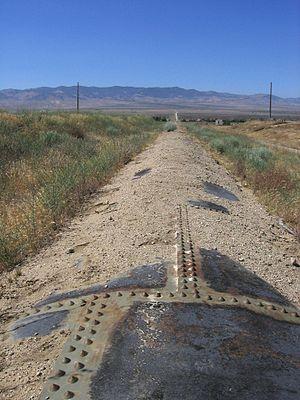
Le pipeline est un mode de transport, sur de grandes distances de matières fluides, réalisé au moyen de tubes et accessoires sous pression, constituant un système souvent en réseau.
L'aqueduc de Los Angeles, est un système de transport d'eau, construit et exploité par le Los Angeles Department of Water and Power afin d'assurer la fourniture de la métropole de Los Angeles, en Californie.
Cet article développe l'histoire de Los Angeles, dans l'État de Californie aux États-Unis.
La Californie était habitée depuis plus de 13 000 ans par de nombreuses tribus amérindiennes, lorsque les explorateurs européens l'atteignent au XVIᵉ siècle. Oubliée durant le XVIIᵉ siècle par les Espagnols, elle n’est colonisée qu’à partir de 1765 sous l’impulsion de Charles III d’Espagne. Cette colonisation repose sur trois piliers : les missions, qui convertissent les Amérindiens, les « presidios », qui assurent la défense du territoire, et enfin les pueblos, où résident les colons. C’est à cette époque que les Britanniques et les Français commencent à s’intéresser à la Californie, suivis par les Russes au début du XIXᵉ siècle.